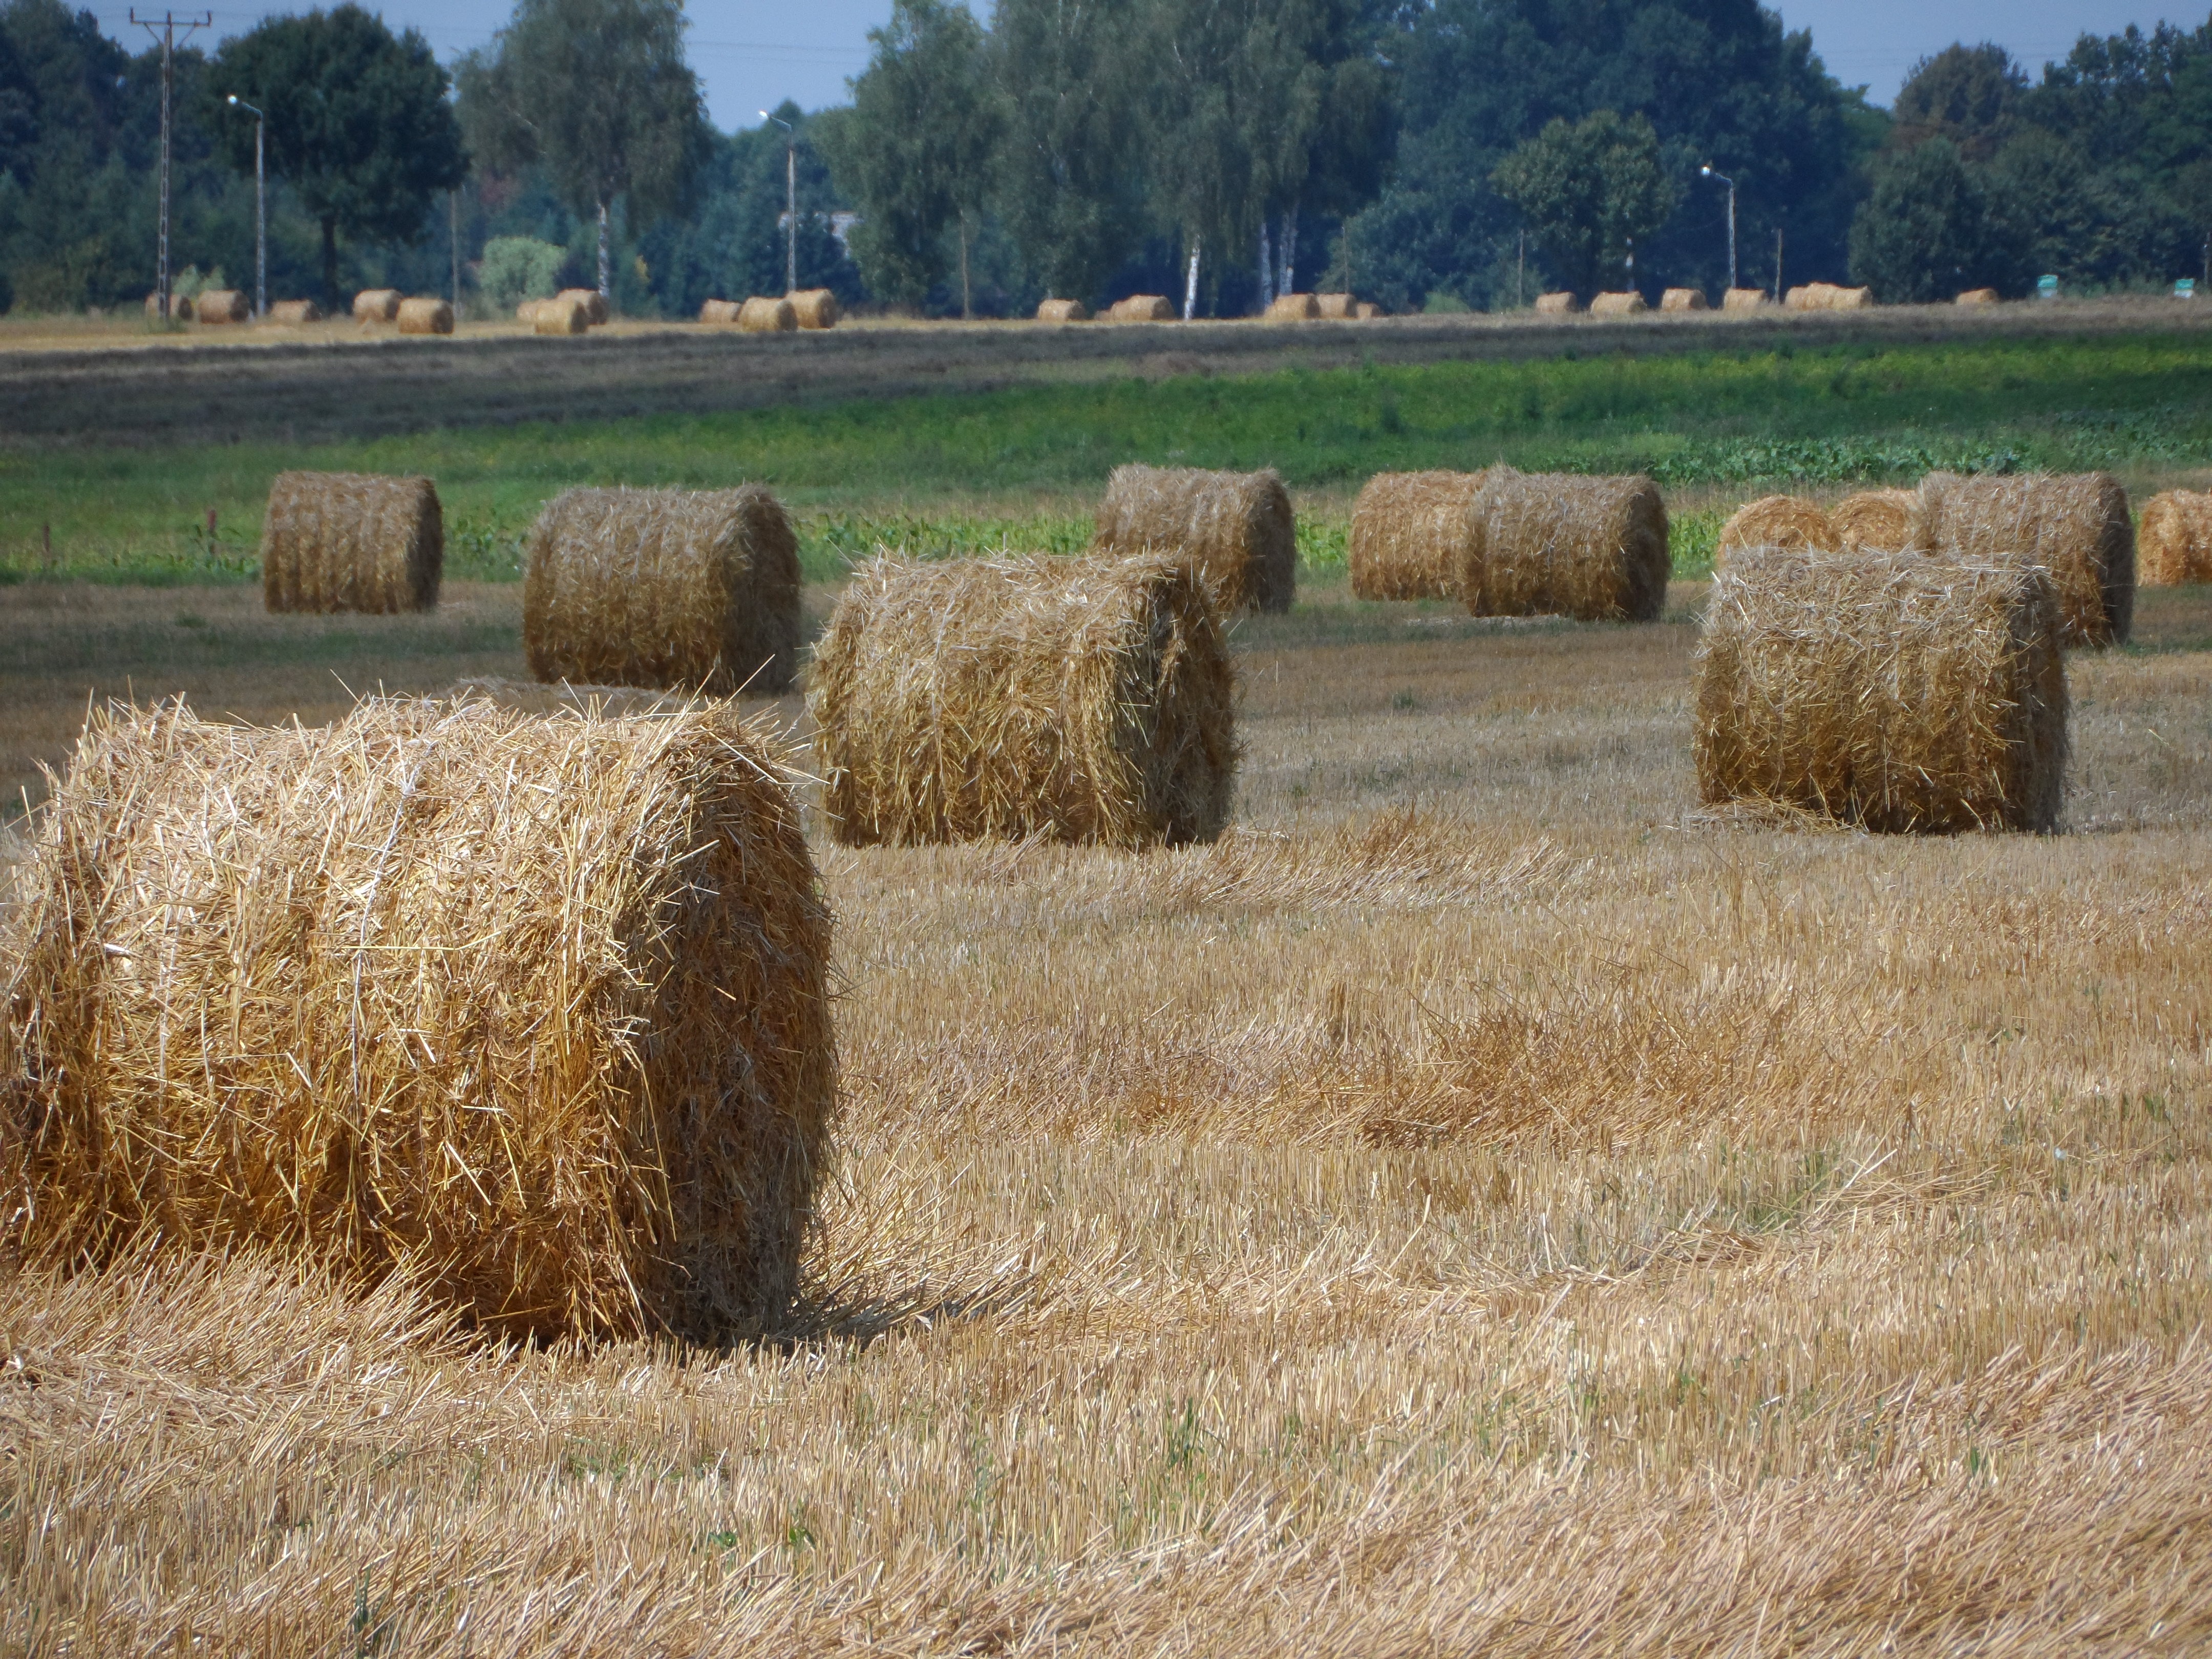
plant, hay, bale, field, farm, prairie, crop, pasture, soil, agriculture, grassland, straw, rural area, grass family